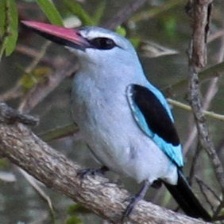
Species: WOODLAND KINGFISHER
Scientific name: HALCYON SENEGALENSIS